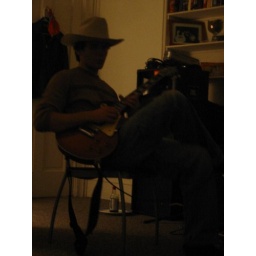
nomads know that it's hard not to look cool in a cowboy hat when holding a guitar